A Man of Integrity

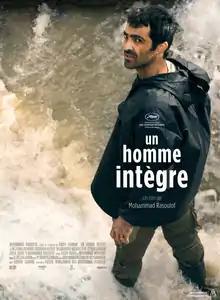
Film poster

A Man of Integrity is a 2017 Iranian drama film directed by Mohammad Rasoulof. It was screened in the Un Certain Regard section at the 2017 Cannes Film Festival where it won the main prize.